Jamaal Wilkes

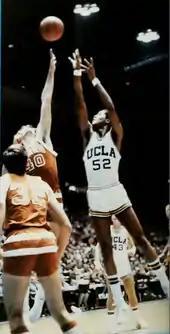
Wilkes against Texas in 1971

In Wilkes' sophomore year in 1971–72, Bruins' broadcaster Dick Enberg heard a couple of teammates calling him "Silk", and began using it on the air. The UCLA varsity team entered the season with a streak of five consecutive national championships, having finished the previous season winning their last 15 games. Departed from that team were Sidney Wicks, Curtis Rowe, and Steve Patterson, who won three straight NCAA titles together. Wilkes and fellow sophomores Walton and Lee entered the starting lineup, joining the only returning starter, Henry Bibby, and Larry Farmer. The Bruins scored over 100 points in their first seven games, en route to a perfect 30–0 season, winning by an average of 30.3 points per game. Wilkes averaged 8.2 rebounds per game, his college career high, and was a second-team All-Pacific-8 selection. In a close title game, UCLA won 81–76 over Florida State. Only one team had finished as close as six points against the Bruins. The Seminoles' Reggie Royals was assigned to defend Wilkes but was asked to drop back to help guard Walton. Wilkes had a season-high 23 points on 11-of-16 shooting and added 10 rebounds, while Walton earned the first of his two Final Four Most Outstanding Players with 24 points and 20 rebounds. They were both named to the all-tournament team.